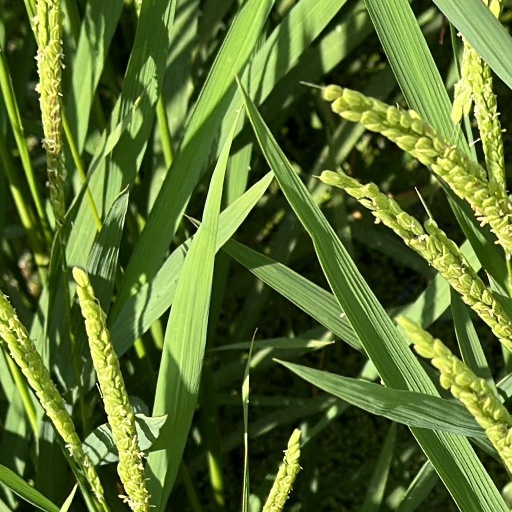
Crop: rice